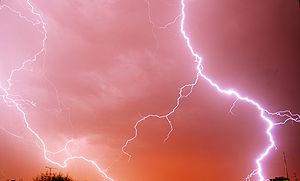
Joseph Malègue est un écrivain français, né à La Tour-d'Auvergne le 8 décembre 1876 et mort à Nantes le 30 décembre 1940.